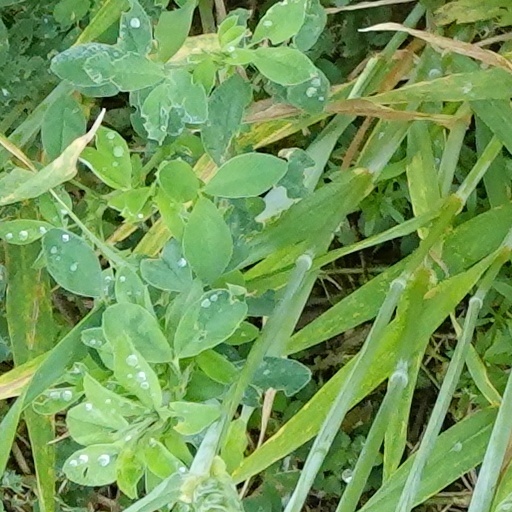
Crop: wheat